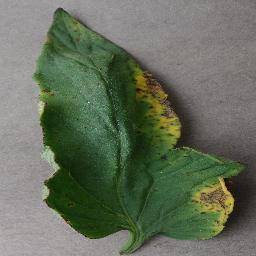
Label: Tomato___Bacterial_spot